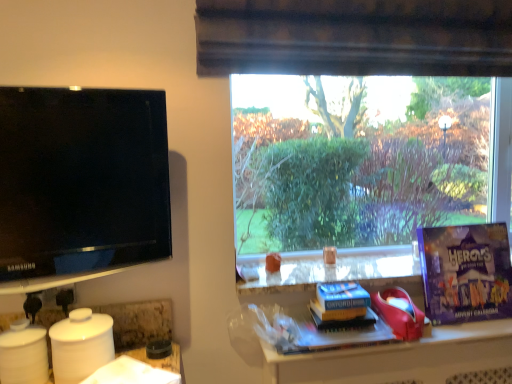
Question: Locate all purple cardboard advent calendar at right, which is the second paperback book from left to right, in the image.
Answer: [(0.910, 0.708)]